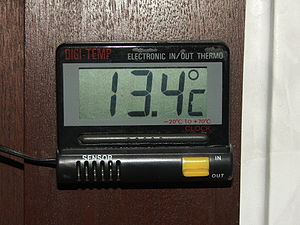
Termometer / Billedgalleri
Et termometer er et måleinstrument til måling af temperatur.